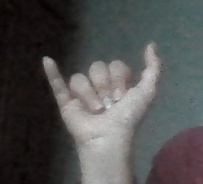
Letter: ya